Enkū

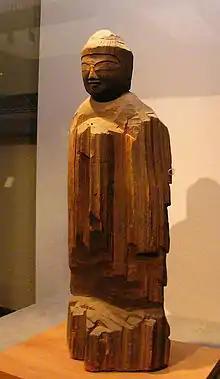
One of Enkū's many carvings

(1632–1695) was a Japanese Buddhist monk, poet and sculptor during the early Edo period. He was born in Mino Province (present-day Gifu Prefecture) and is famous for carving some 120,000 wooden statues of the Buddha and other Buddhist icons, many of which were given in payment for lodging on his pilgrimages to temples throughout Japan.